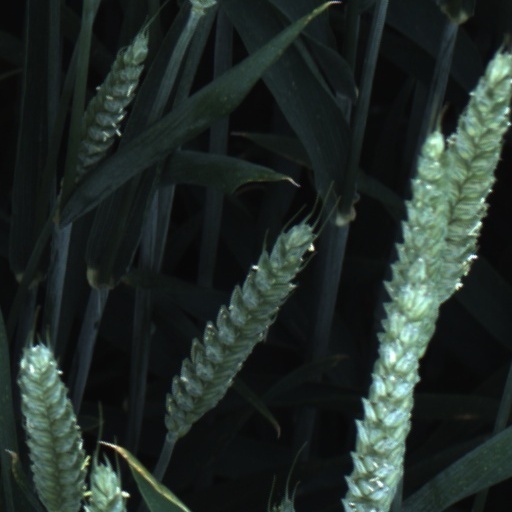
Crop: wheat